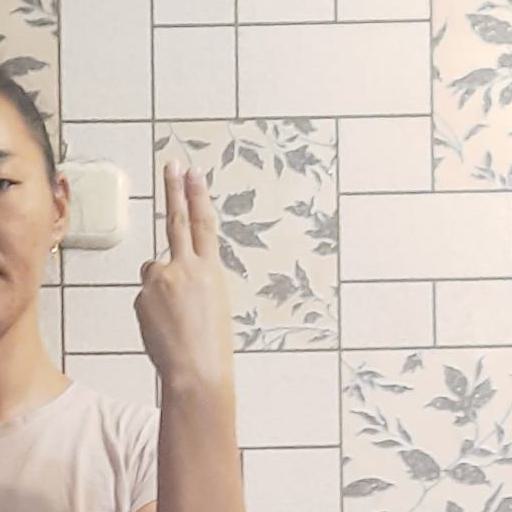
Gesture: two_up_inverted